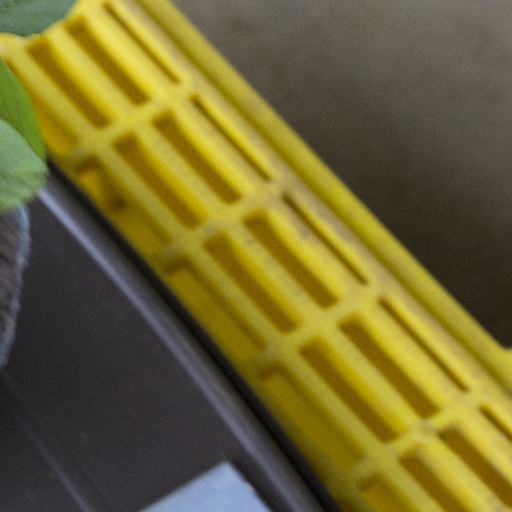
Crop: soybean